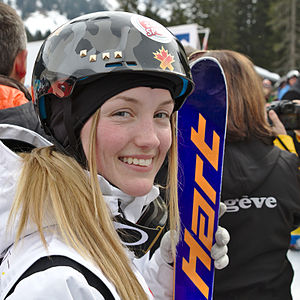
Justine Dufour-Lapointe
Justine Dufour-Lapointe i marts 2015
Justine Dufour-Lapointe er en canadisk freestyle skiløber, som konkurrerer i pukkelpist. Hun repræsentererde Canada under vinter-OL 2014 i Sotsji, hvor hun vandt guld i pukkelpist for damer. Hendes to søstre, Maxime og Chloé, deltog også i legene.